Croatian War of Independence

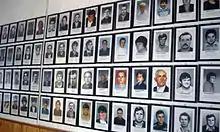
Photos of the victims of the Lovas massacre

The Croatian military was in a much worse state than that of the Serbs. In the early stages of the war, lack of military units meant that the Croatian Police force would take the brunt of the fighting. The Croatian National Guard, the new Croatian military, was formed on 11 April 1991, and gradually developed into the Croatian Army by 1993. Weaponry was in short supply, and many units were either unarmed or were equipped with obsolete World War II-era rifles. The Croatian Army had only a handful of tanks, including World War II-surplus vehicles such as the T-34, and its Air Force was in an even worse state, consisting of only a few Antonov An-2 biplane crop-dusters that had been converted to drop makeshift bombs. Several paramilitaries formations participated in the war, the largest of which were the Croatian Defence Forces (HOS), the military wing of the far-right Croatian Party of Rights, with Dobroslav Paraga serving as supreme commander. At the outset of the war, Tomislav Merčep organized the first 2,000 volunteers on the Croatian side; units under his command were responsible for atrocities against Serb civilians.